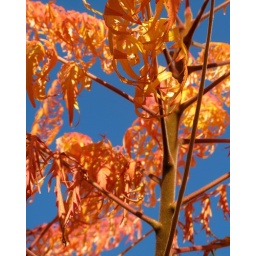
The sumac was flaming orange and red. Perfect against the blue blue sky. Mt Tabor Park in Portland